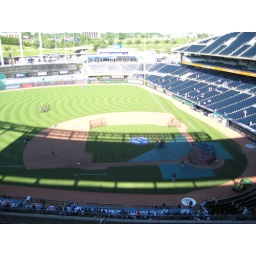
Upper deck third base to right field in Kauffman Stadium, 06/30/09